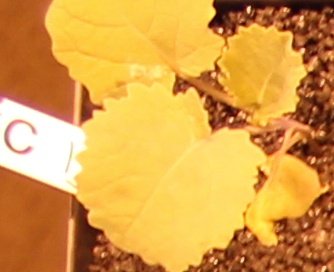
Label: Canola